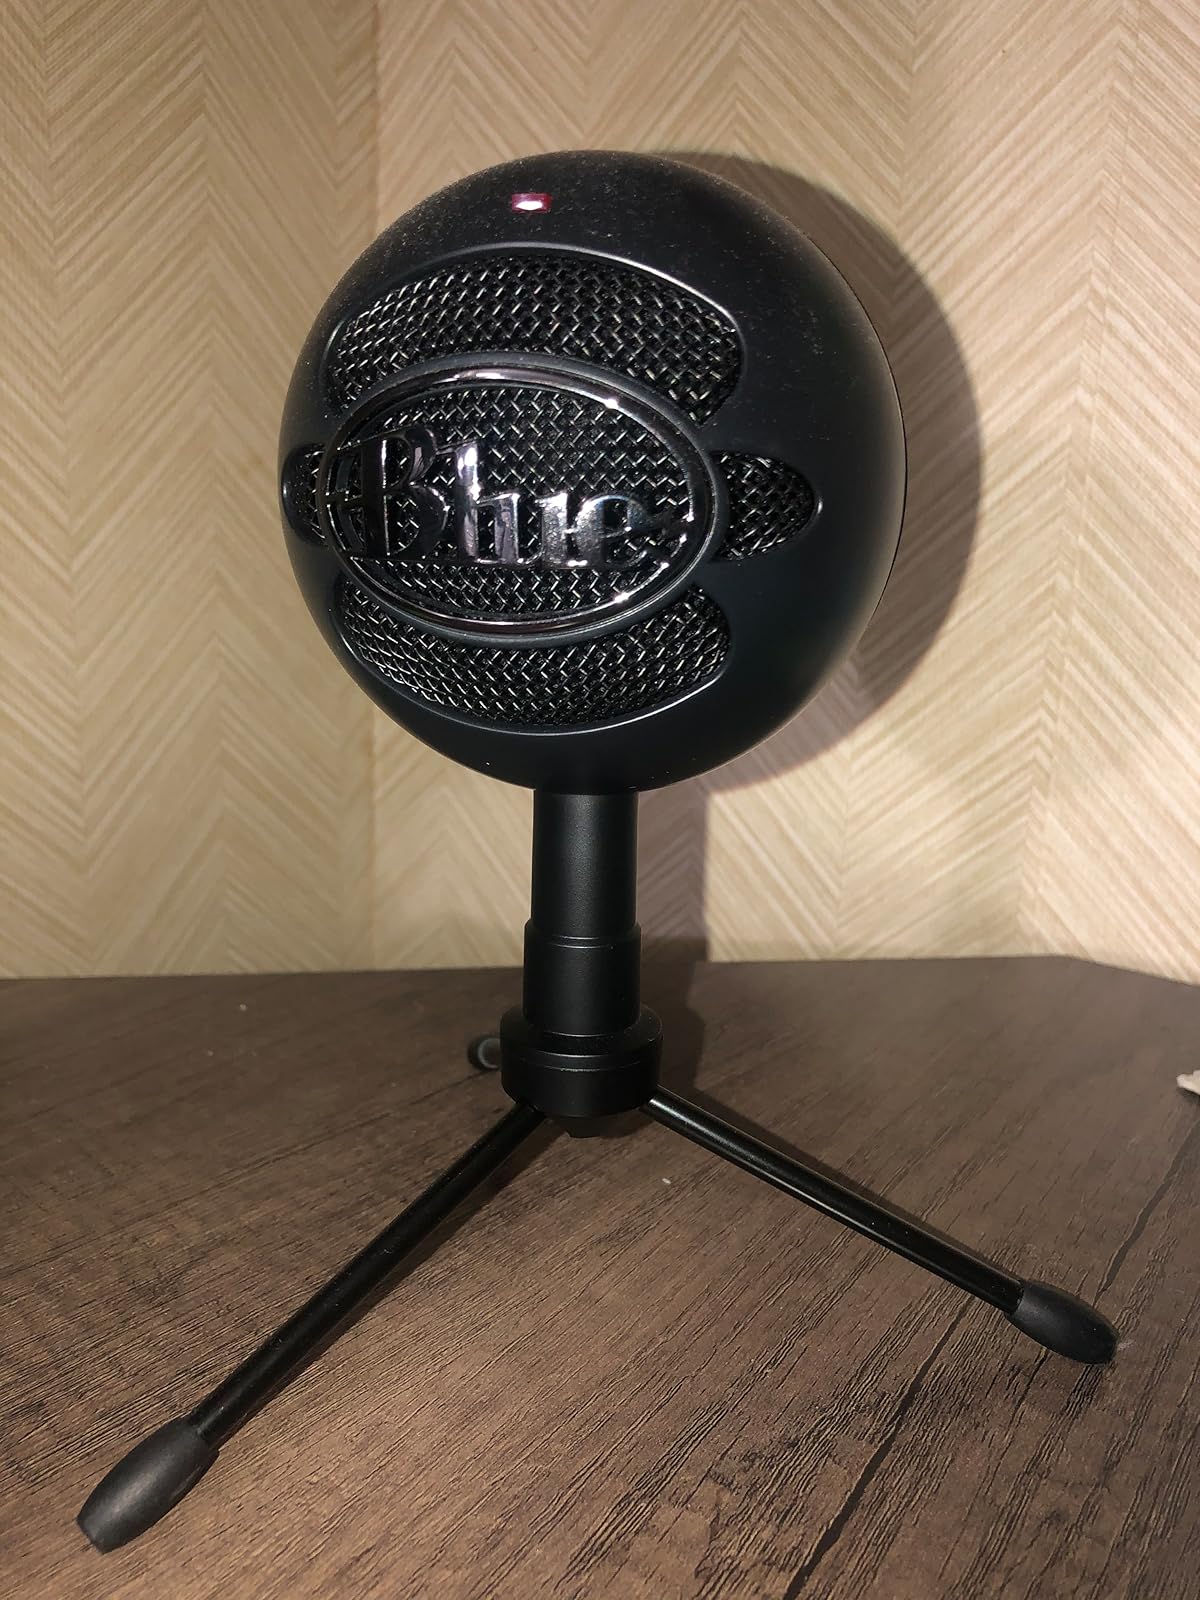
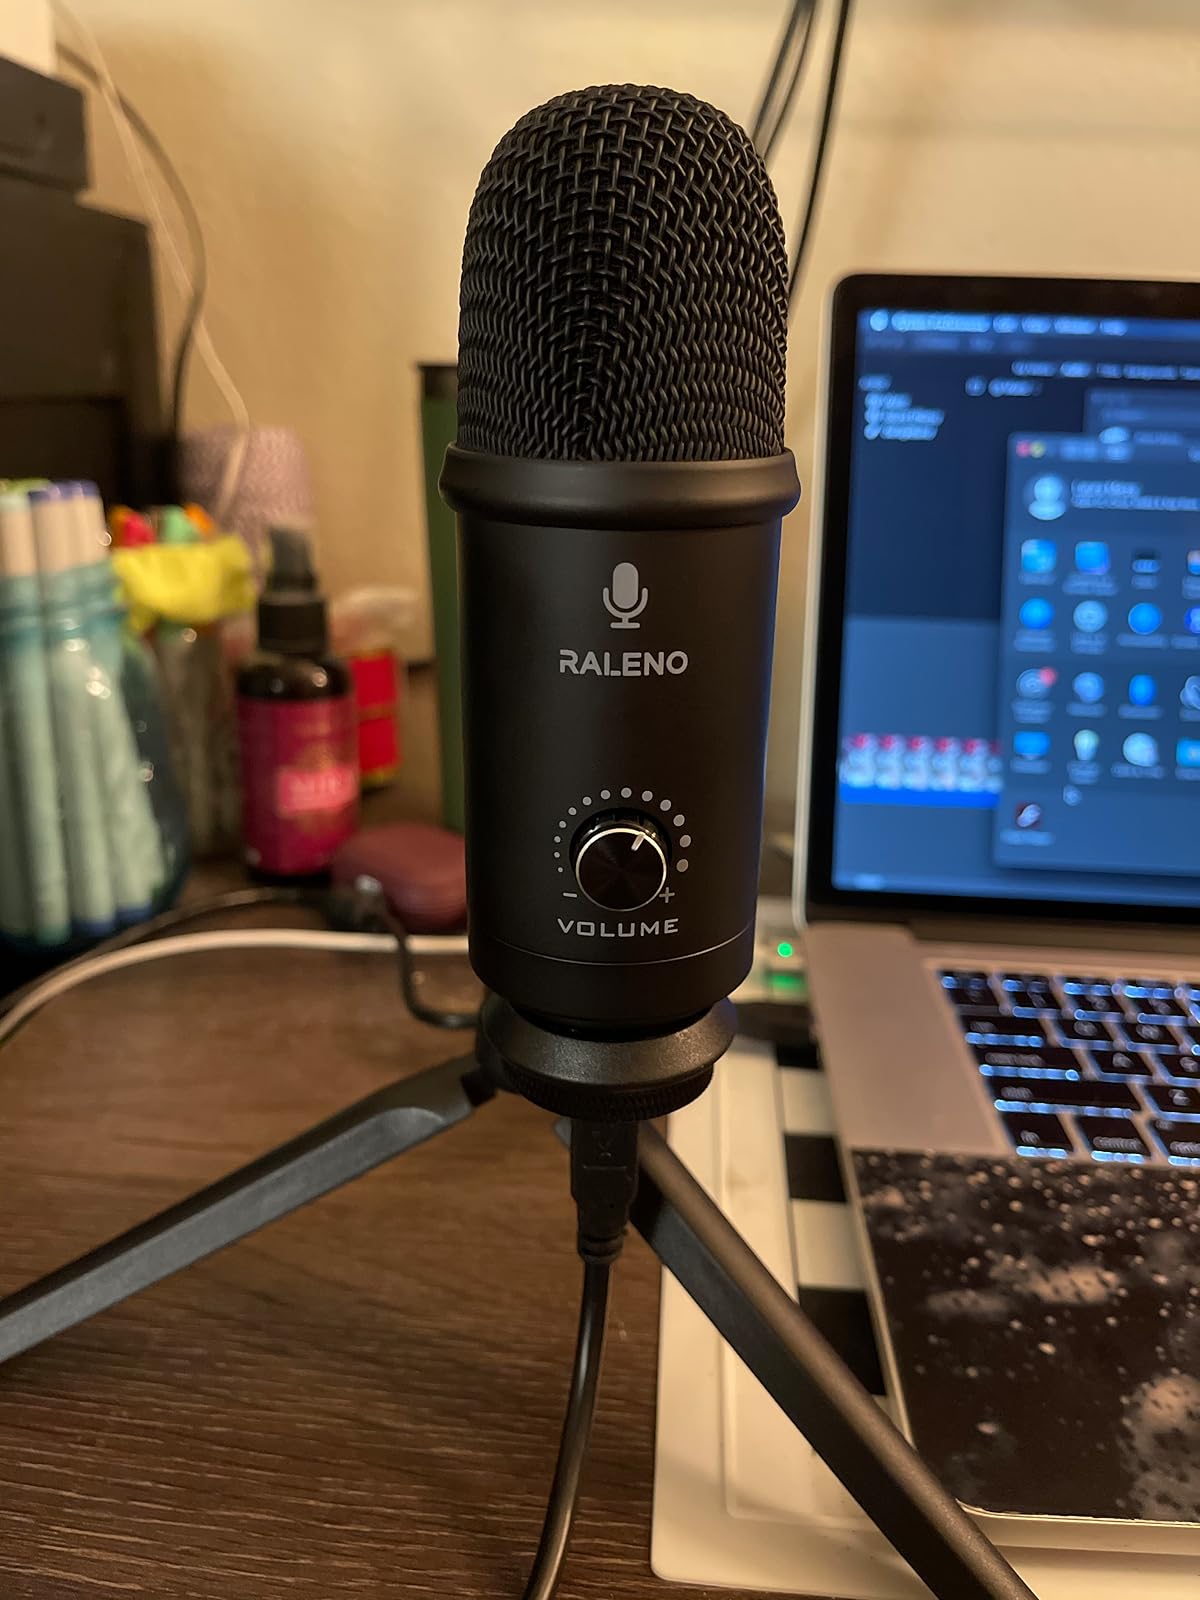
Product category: microphone
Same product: no